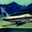
Label: airplane